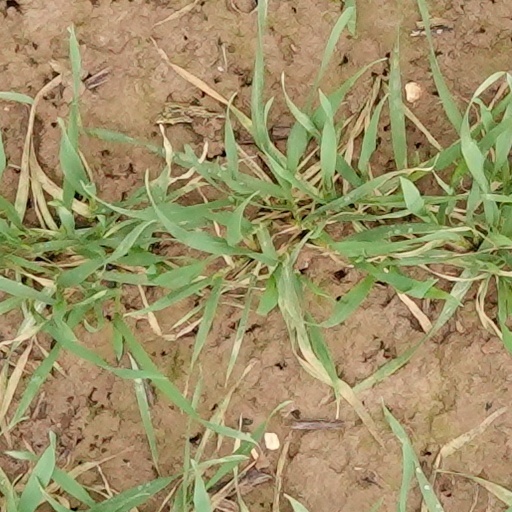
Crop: wheat